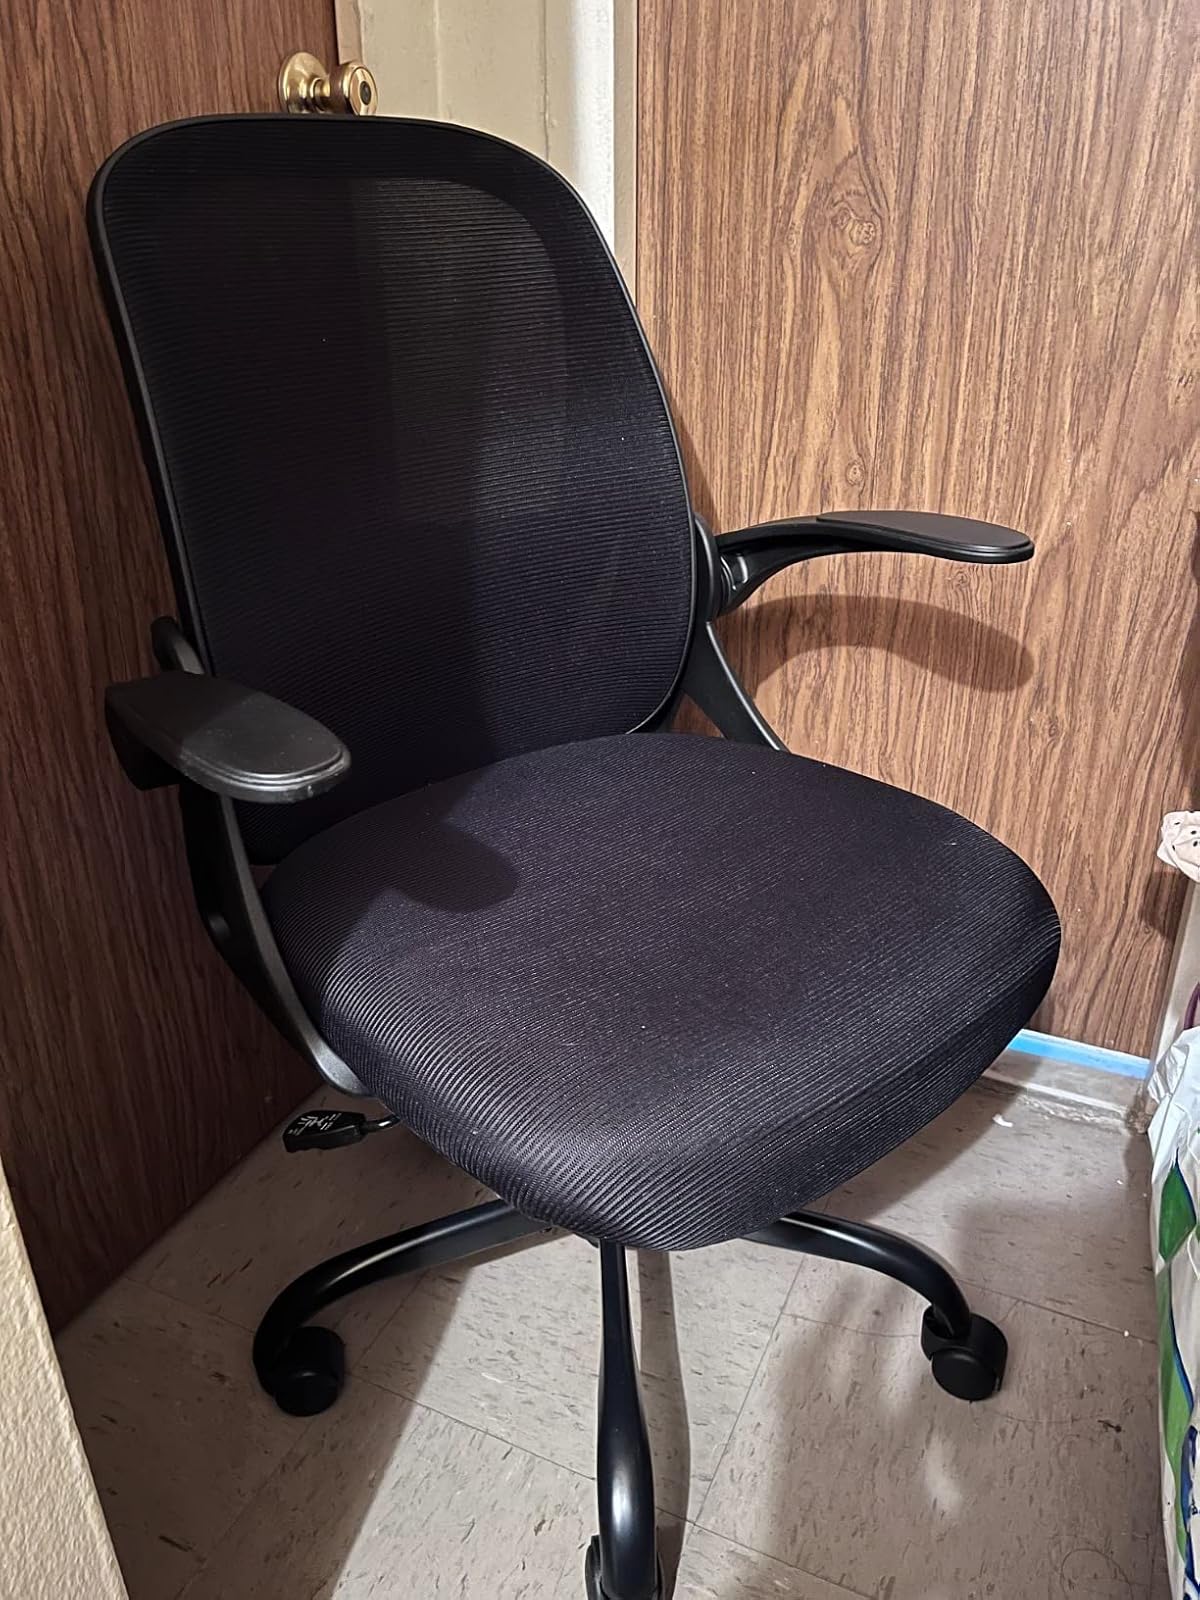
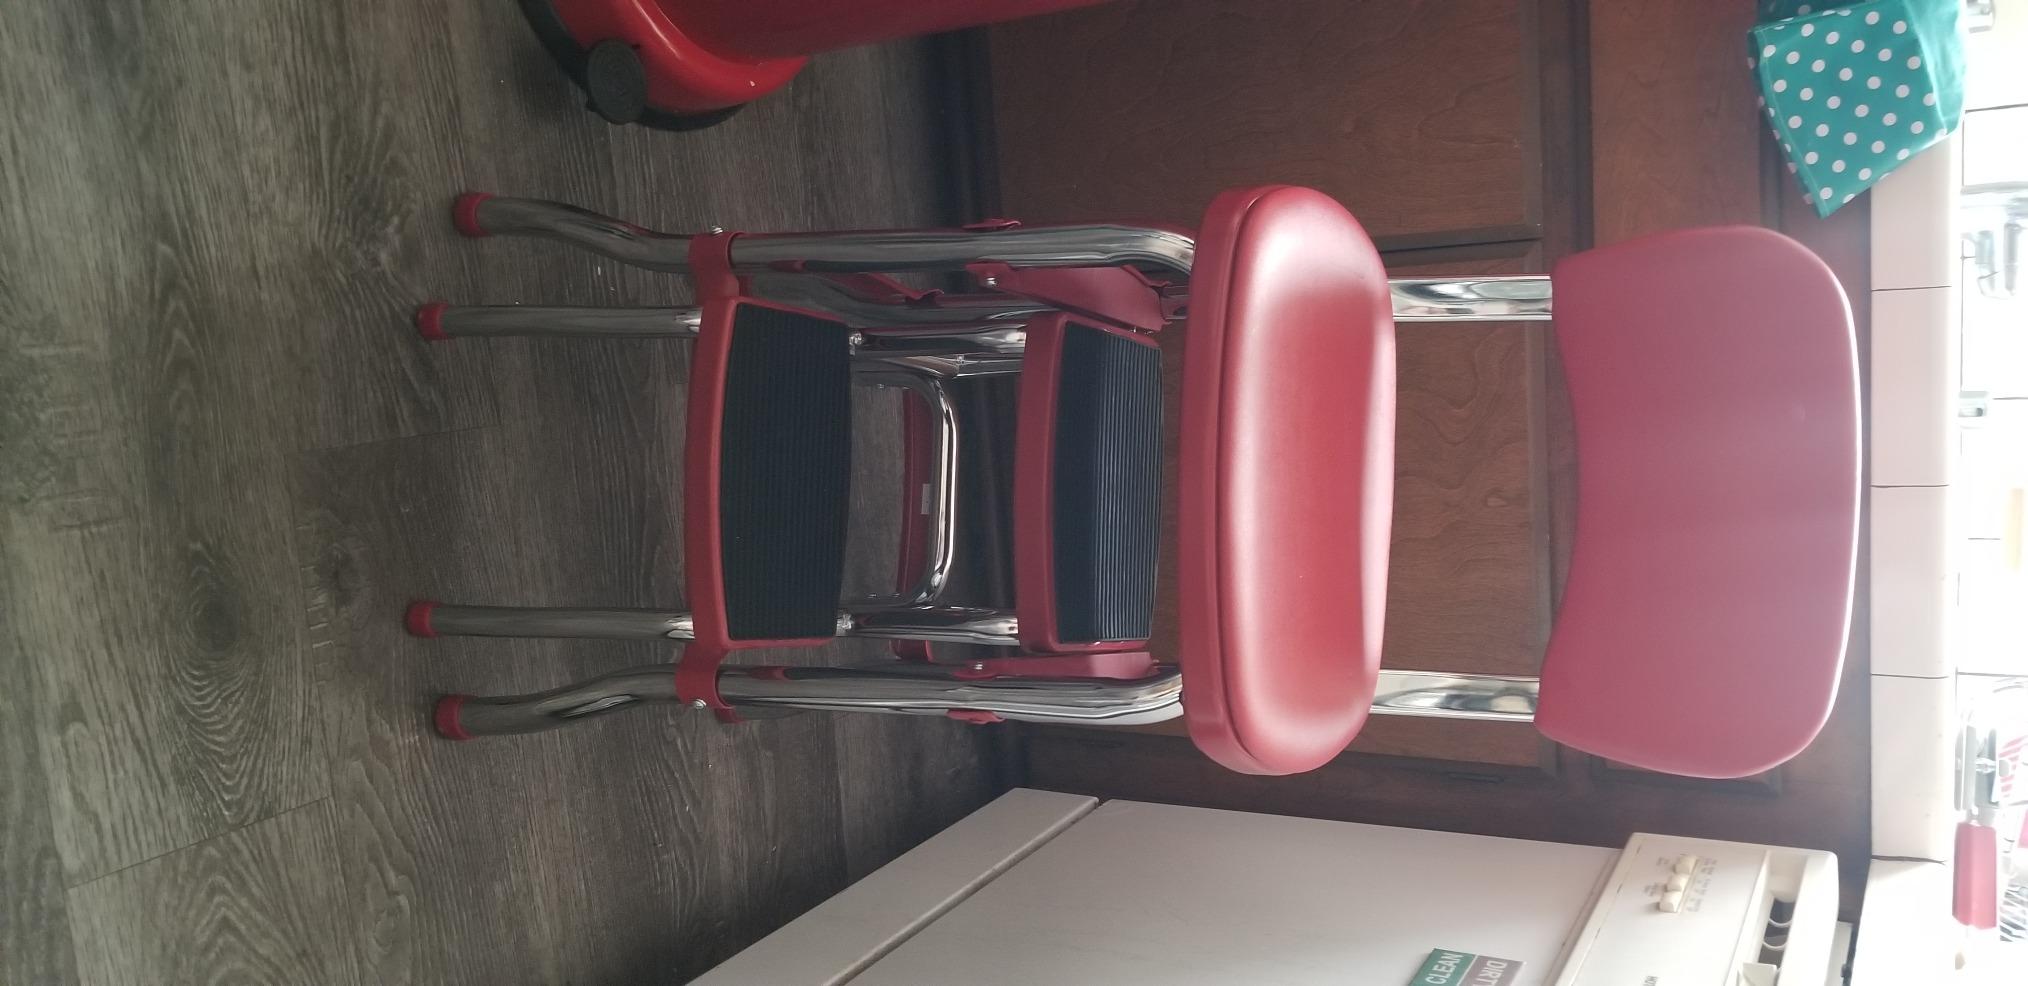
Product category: items_chair
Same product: no